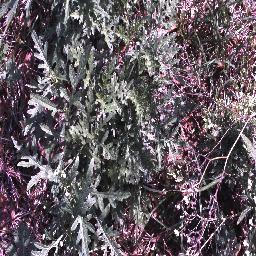
Label: parthenium